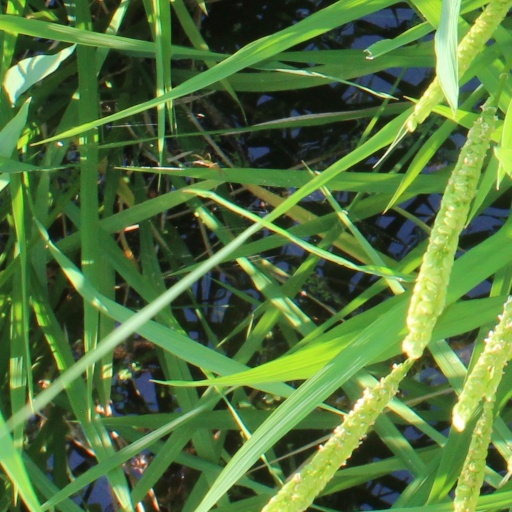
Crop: rice